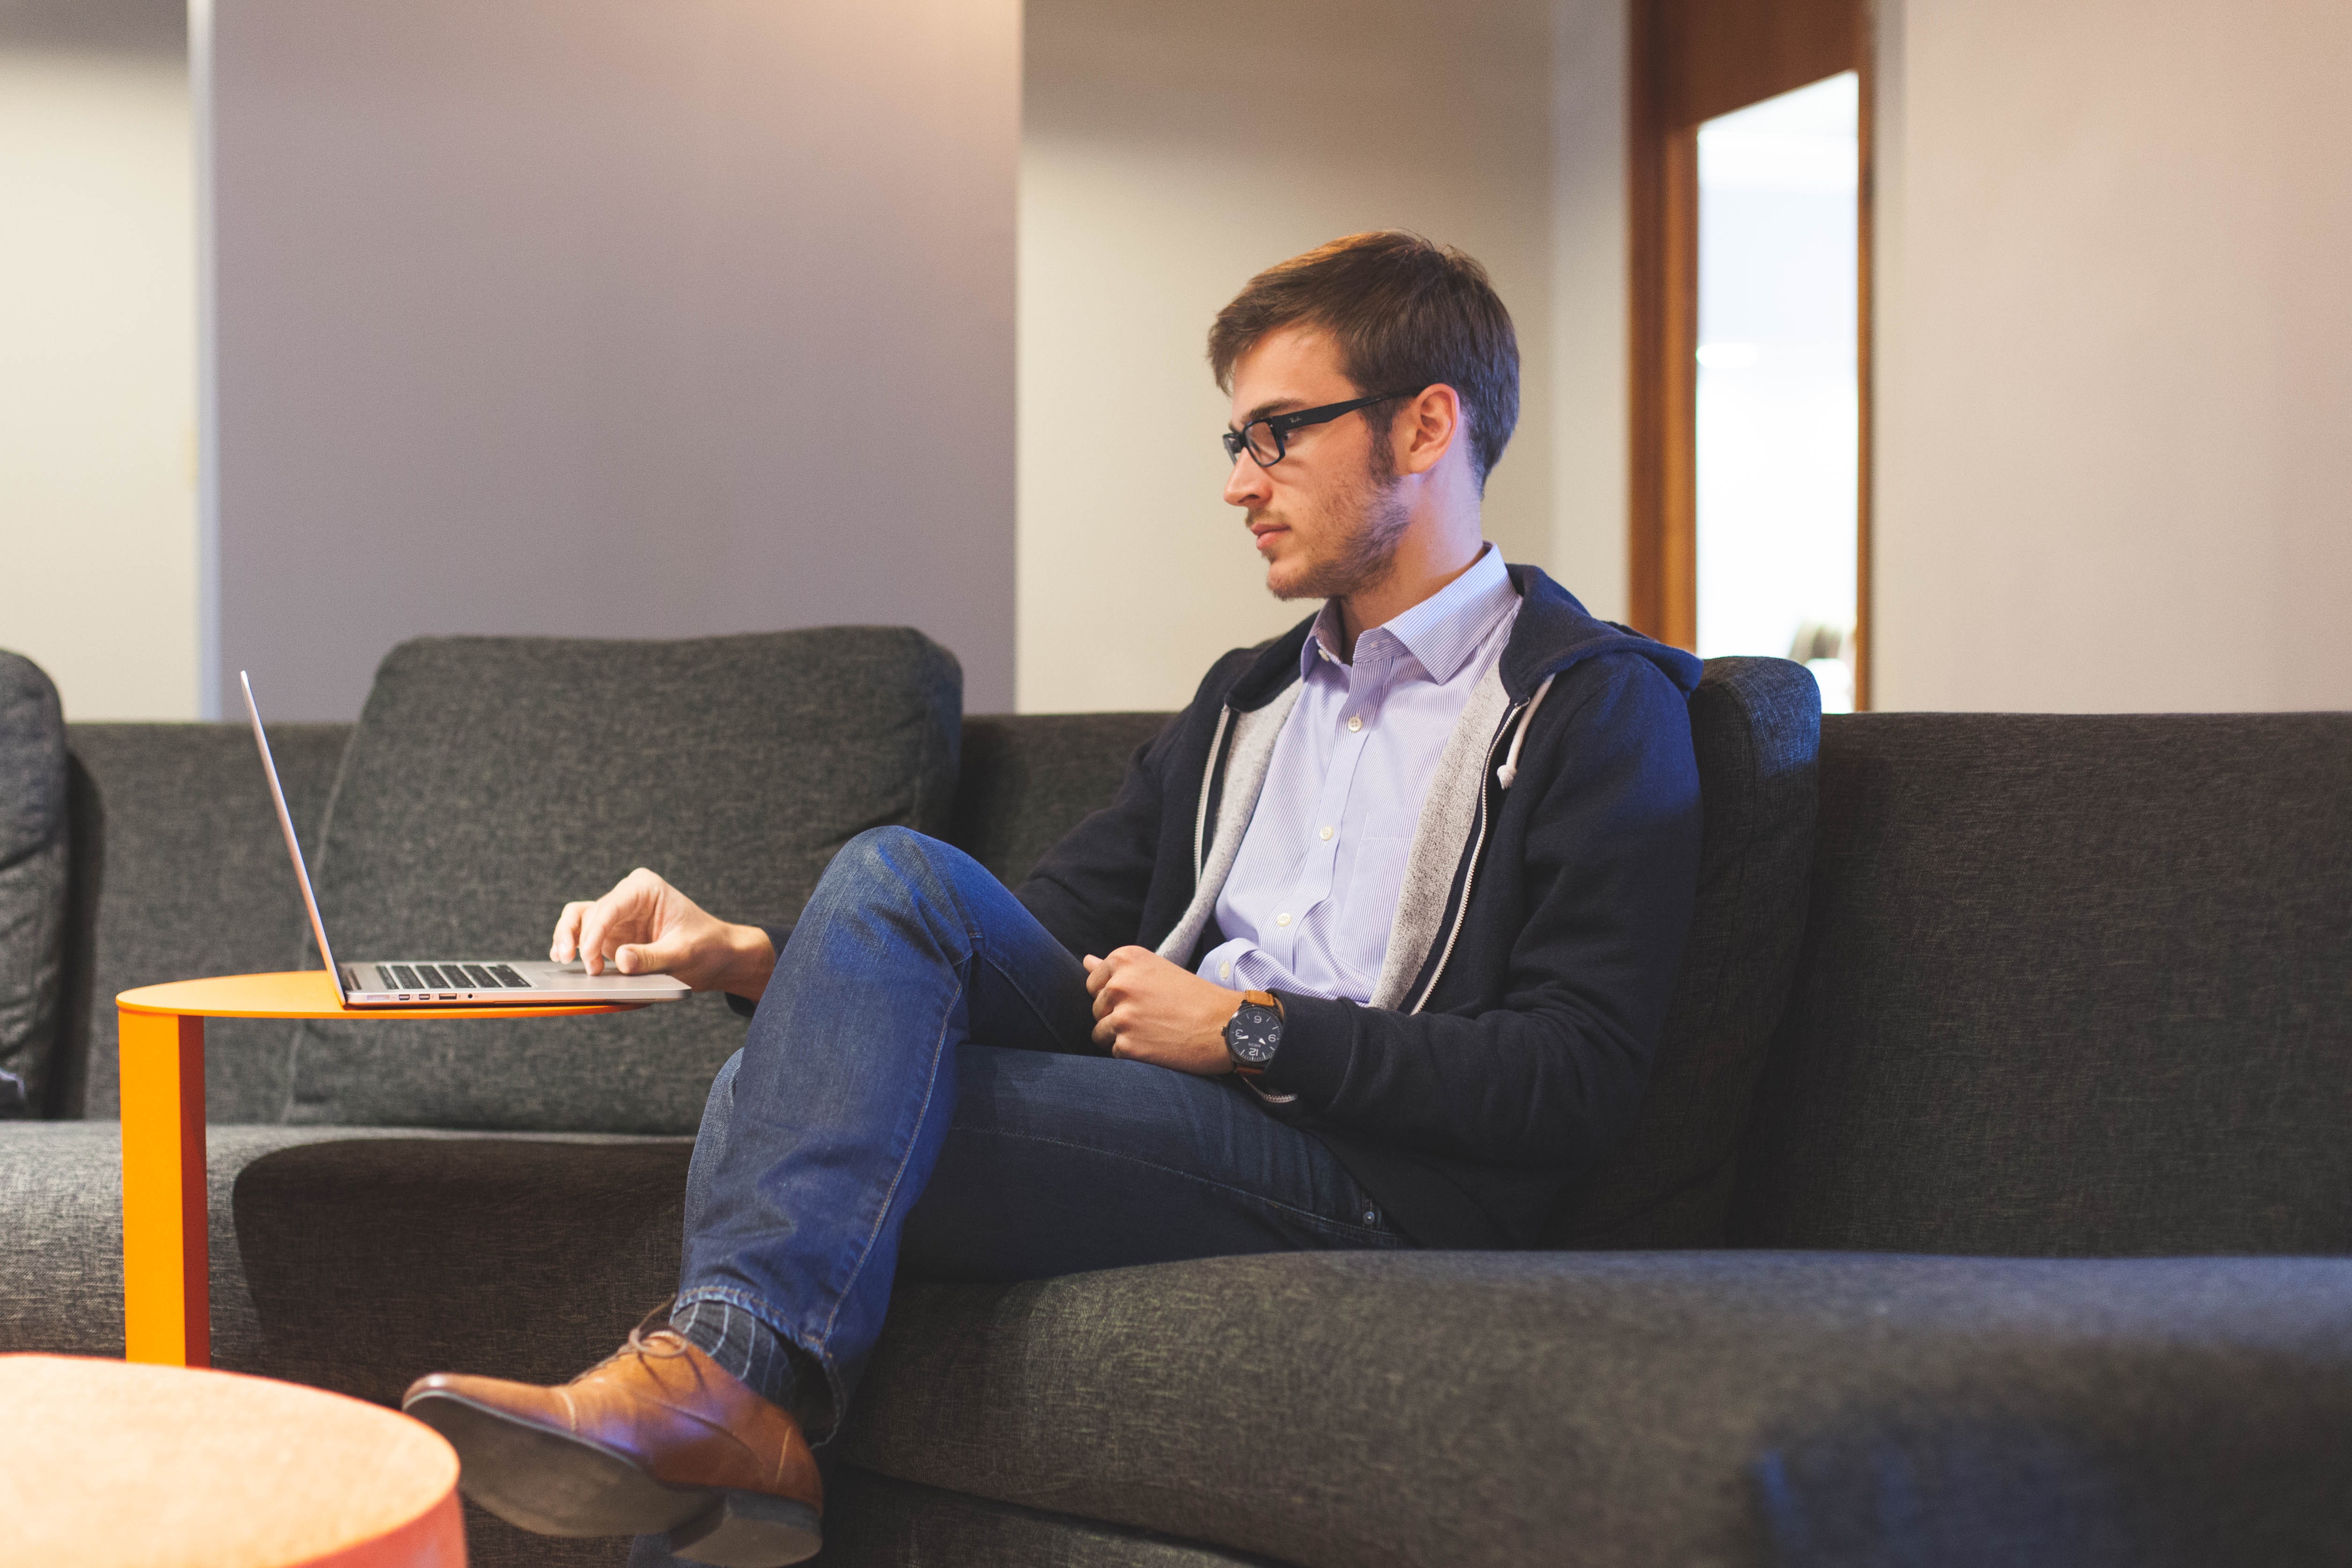
suit, sitting, room, white collar worker, businessperson, event, furniture, couch, formal wear, tie, conversation